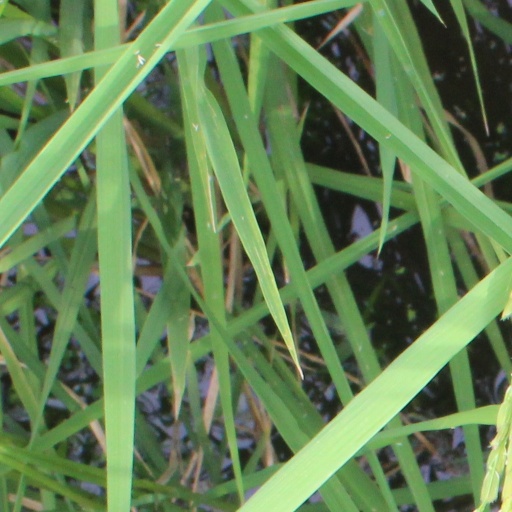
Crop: rice